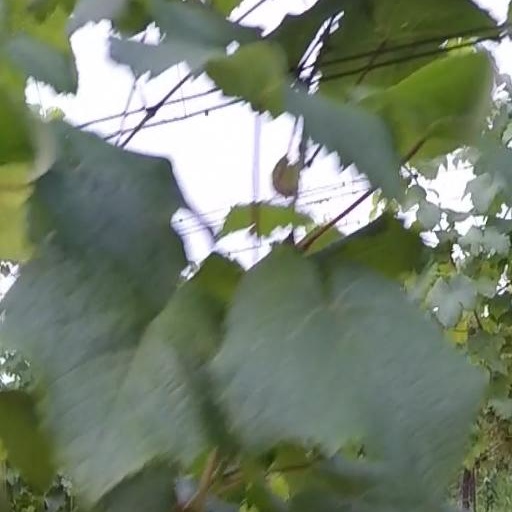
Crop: grape